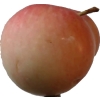
Label: Apple 10